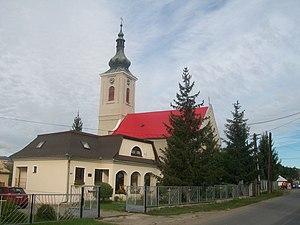
Veľký Krtíš est une ville de la région de Banská Bystrica, en Slovaquie. Sa population est de 13 800 habitants.